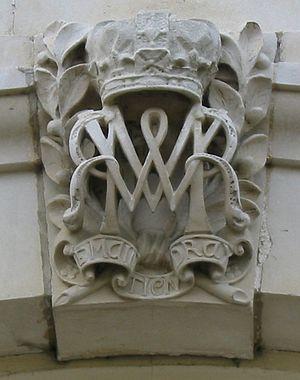
Marie II est reine d'Angleterre, d'Écosse et d'Irlande de 1689 à sa mort aux côtés de son mari Guillaume III.